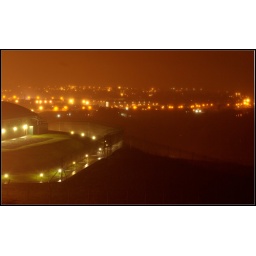
Looking past Friarton jail glowing mysteriously green across a foggy/smoky Perth. Taken from the bridge over the motorway at Friarton/Rhynd.